Standardized test

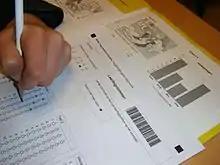
Some standardized testing uses multiple-choice tests, which are relatively inexpensive to score, but any form of assessment can be used.

Not all standardized tests involve answering questions. An authentic assessment for athletic skills could take the form of running for a set amount of time or dribbling a ball for a certain distance. Healthcare professionals must pass tests proving that they can perform medical procedures. Candidates for driver's licenses must pass a standardized test showing that they can drive a car. The Canadian Standardized Test of Fitness has been used in medical research, to determine how physically fit the test takers are.